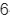
Number: 6